Temple (Latter Day Saints)

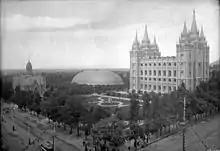
Temple in Salt Lake City on "Temple Square" circa 1897

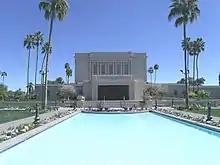
The Mesa Arizona Temple built in 1919

Temples have held numerous purposes in the Latter Day Saint movement, both historically and their differing expressions today. These purposes include: